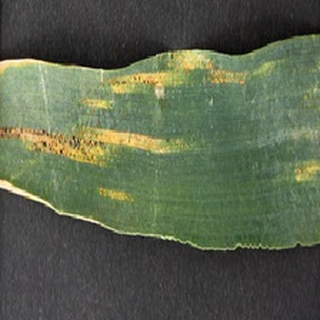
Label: wheat_yellow_rust